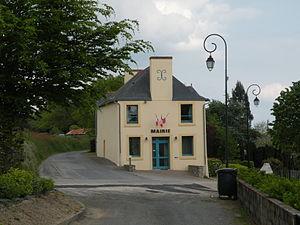
Mairie de Saint-Ganton.
Saint-Ganton est une commune française située dans le département d'Ille-et-Vilaine en région Bretagne.